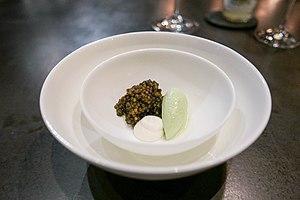
Le caviar est un aliment gastronomique de luxe, élaboré à partir d'œufs d'esturgeon. Bien que la consommation du caviar remonte sans doute à l'Antiquité, ce sont les Byzantins qui l'importèrent dans l'Europe médiévale. Sa commercialisation connut un second essor, à l'échelle mondiale cette fois, à partir de la seconde moitié du XVIIIᵉ siècle, la Russie devenant le principal exportateur de caviar provenant de la mer Caspienne au cours du XIXᵉ siècle.